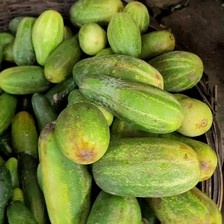
Label: cucumber